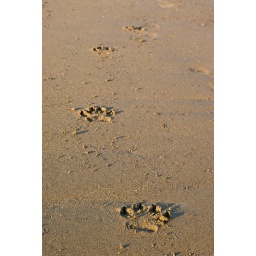
Dog Pawprints in wet beach sand